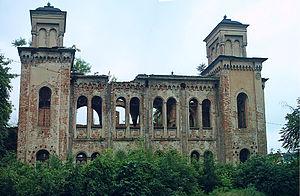
Vidin ou Vidine est une ville du nord-ouest de la Bulgarie, sur la rive sud du Danube. La ville est aussi le chef-lieu de la province du même nom. Elle est proche des frontières avec la Serbie et la Roumanie. C'est l'un des points de passage du Danube, par route et par bac, entre la Roumanie et la Bulgarie. Le pont entre Calafat et Vidin a été inauguré en juin 2013.